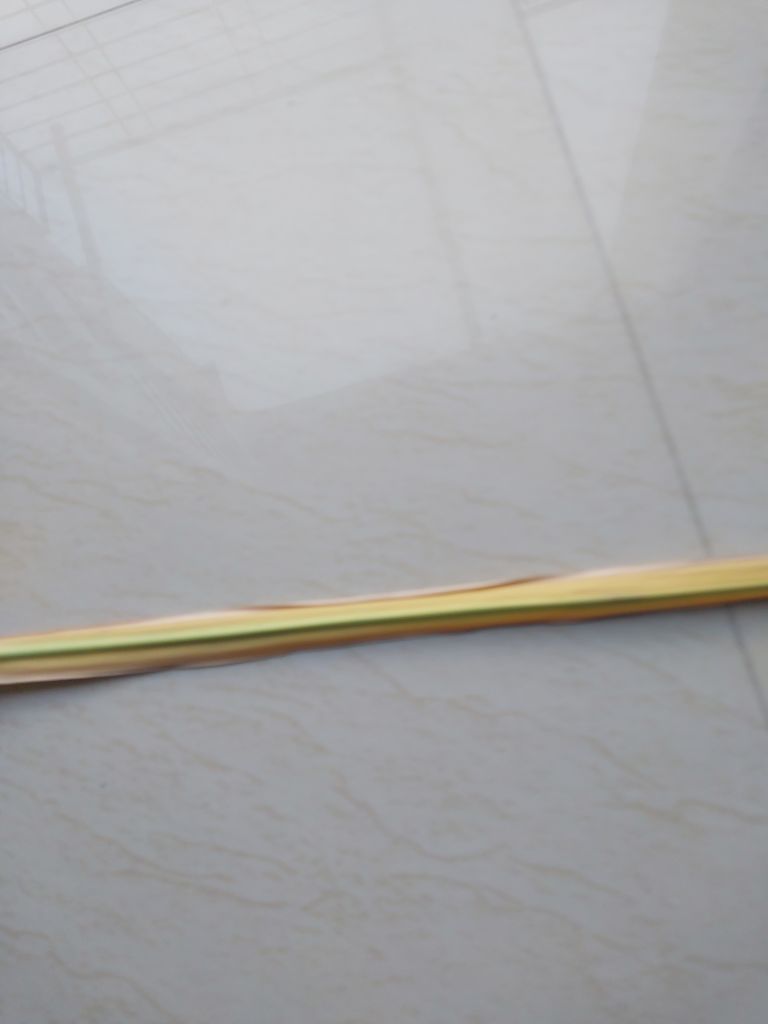
Label: Yellow Leaf